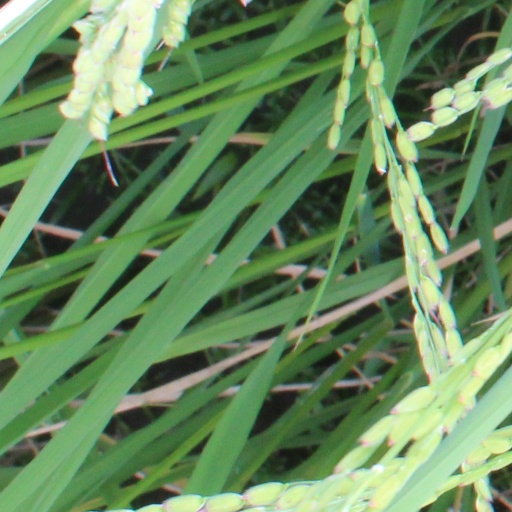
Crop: rice